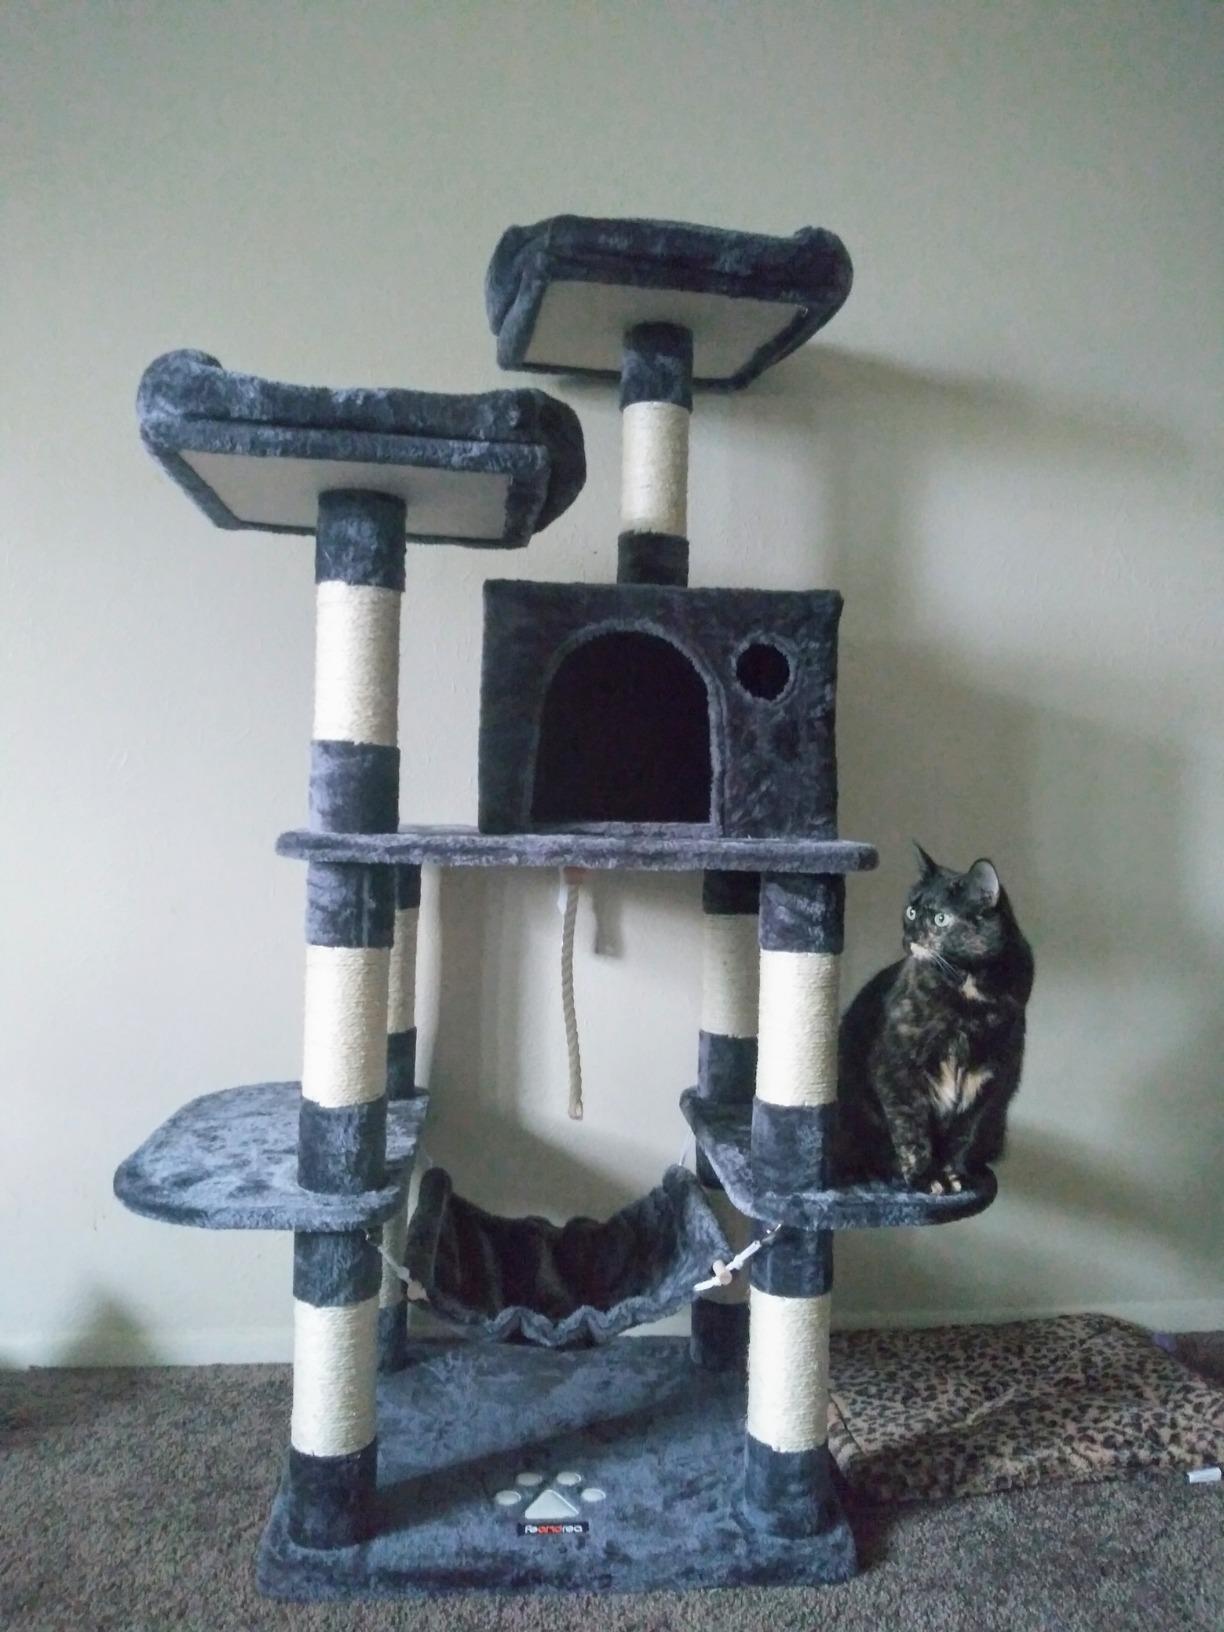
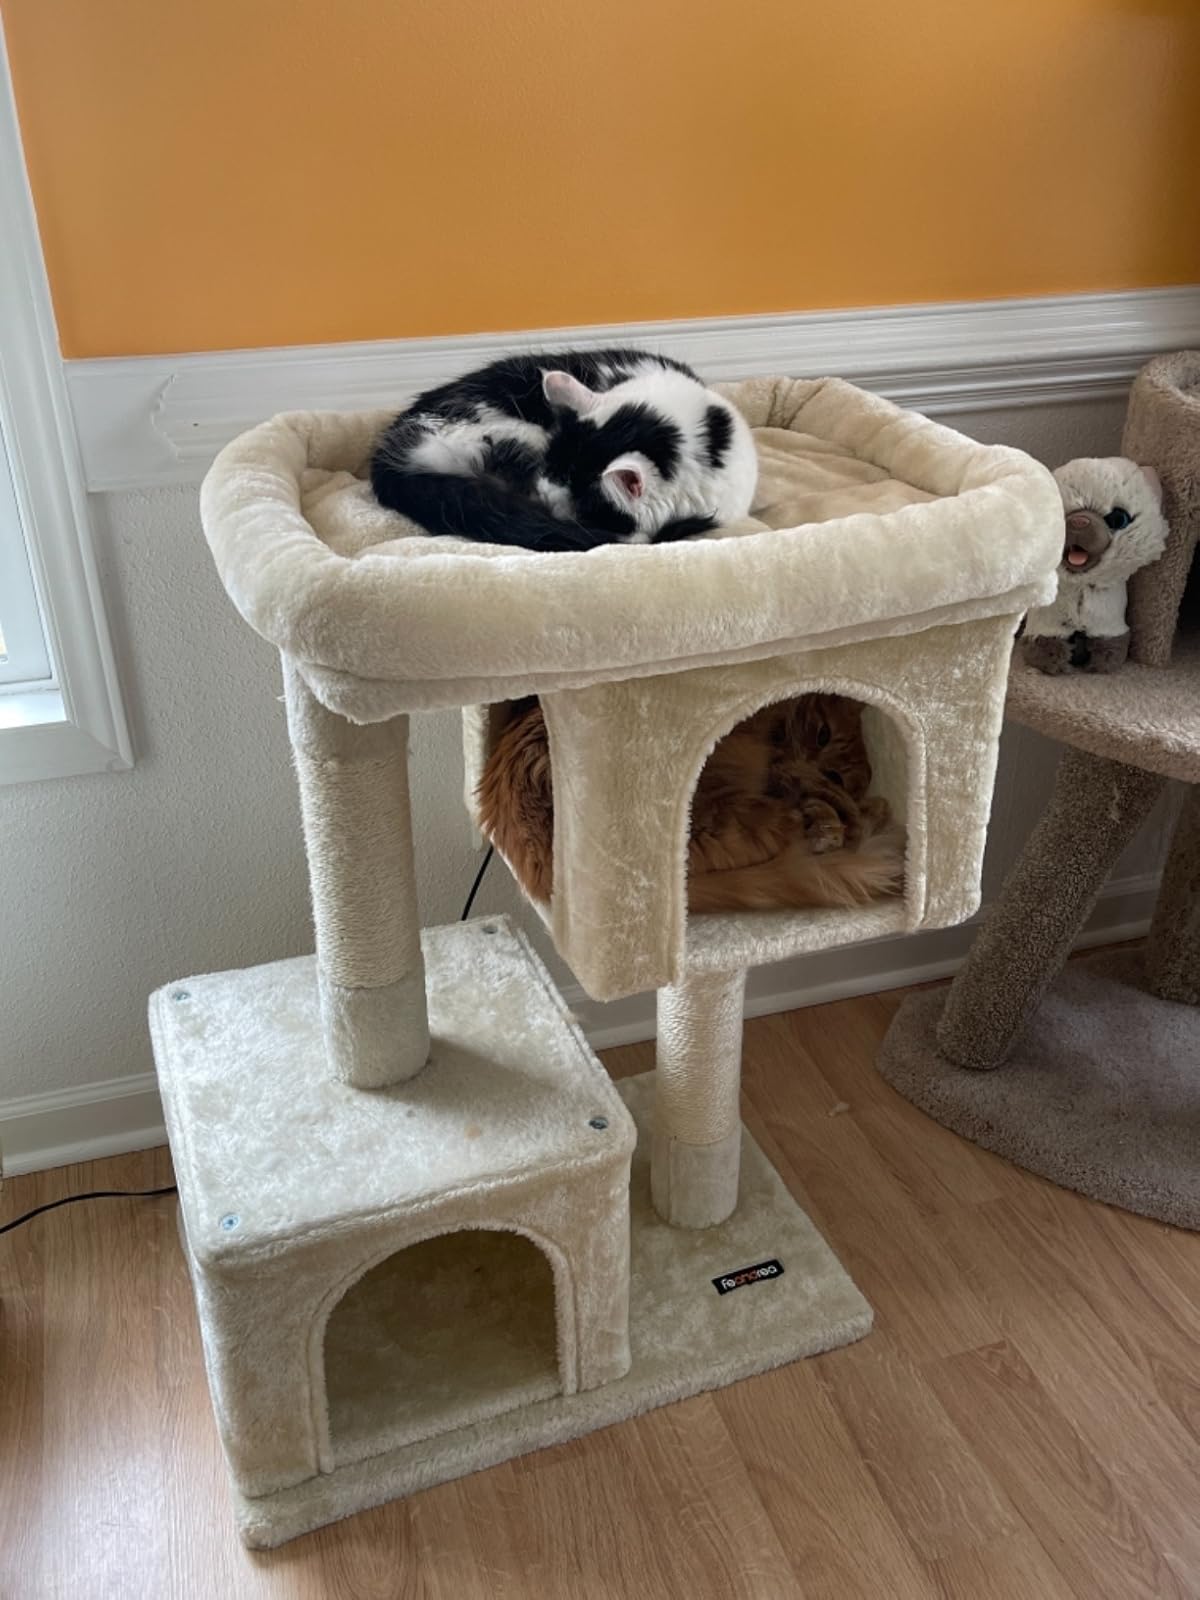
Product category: items_cat tree
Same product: no